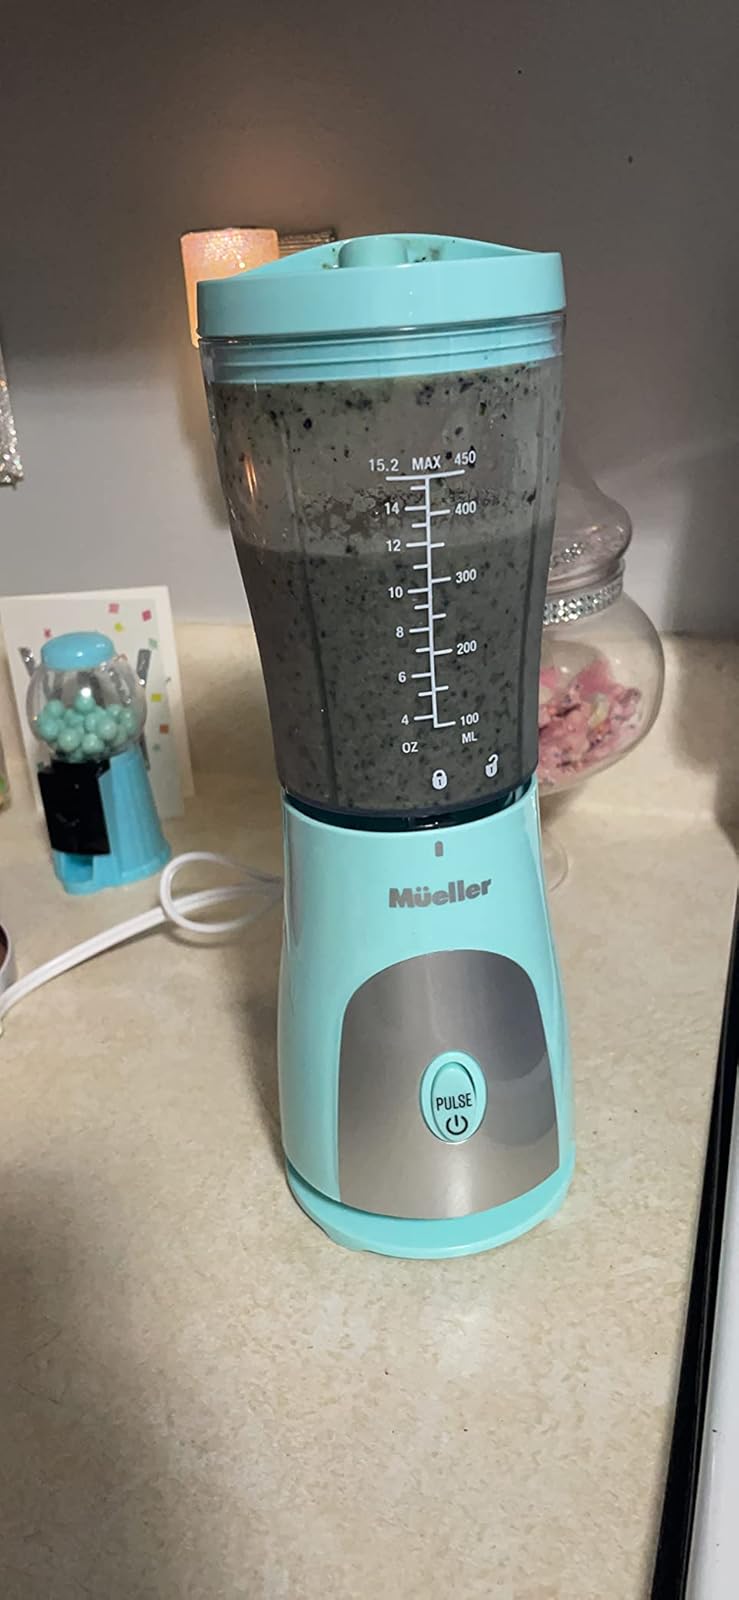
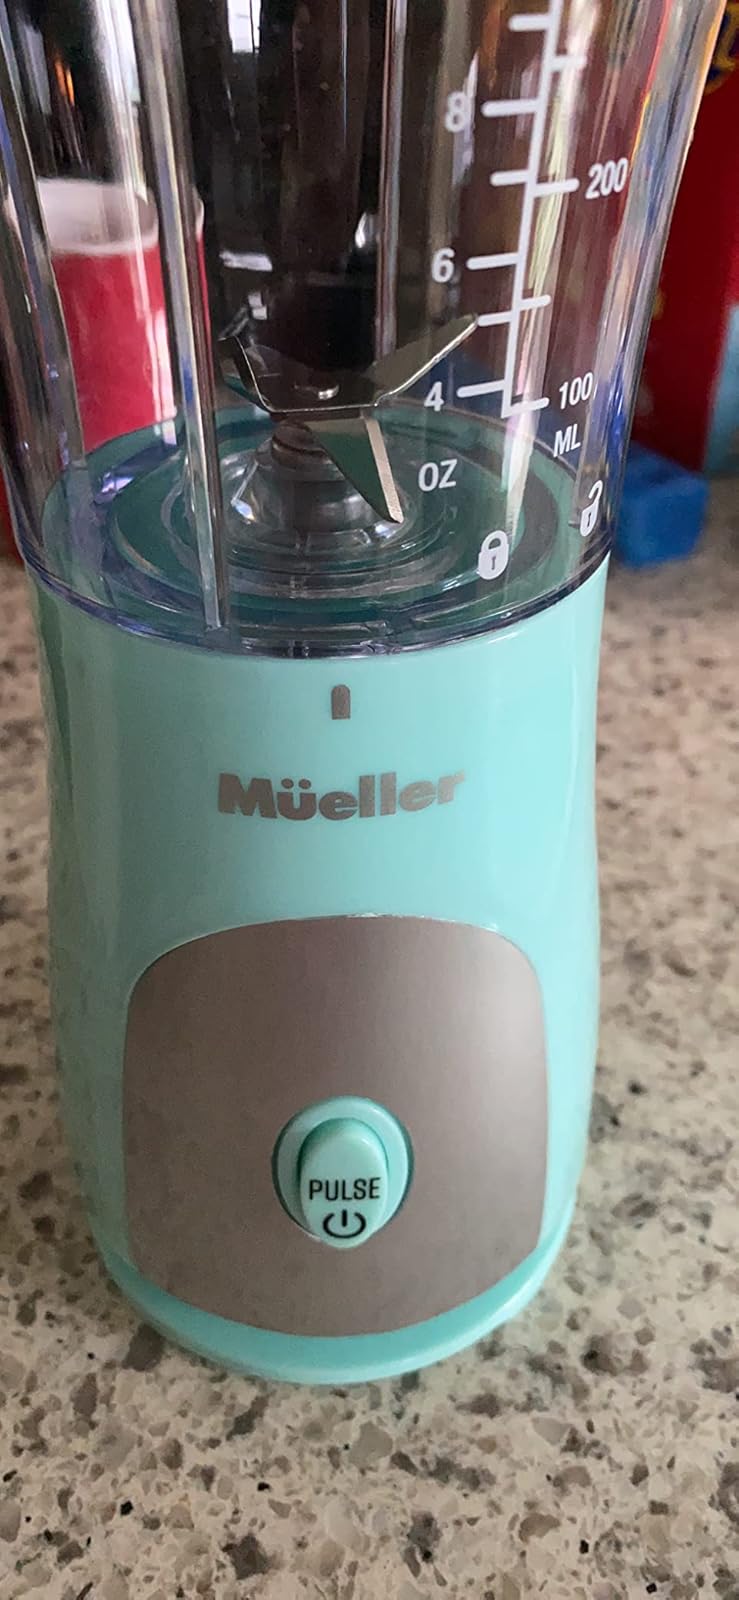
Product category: items_blender
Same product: yes